2091 (TV series)

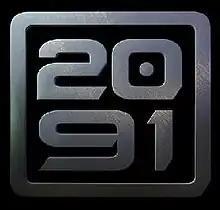

2091 is a Colombian television science fiction action series created by Andrés Gelós for Fox Latin America. The series premiered on October 18, 2016 and consists of 12 episodes. The series was recorded entirely in Colombia, in locations including the capital city Bogotá and the city of Neiva and the Tatacoa Desert in Huila Department.